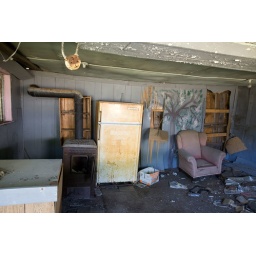
A look inside an abandoned one-room house along the side of the road. Notice the old wood burning stove in the &amp;quot;kitchen&amp;quot;.